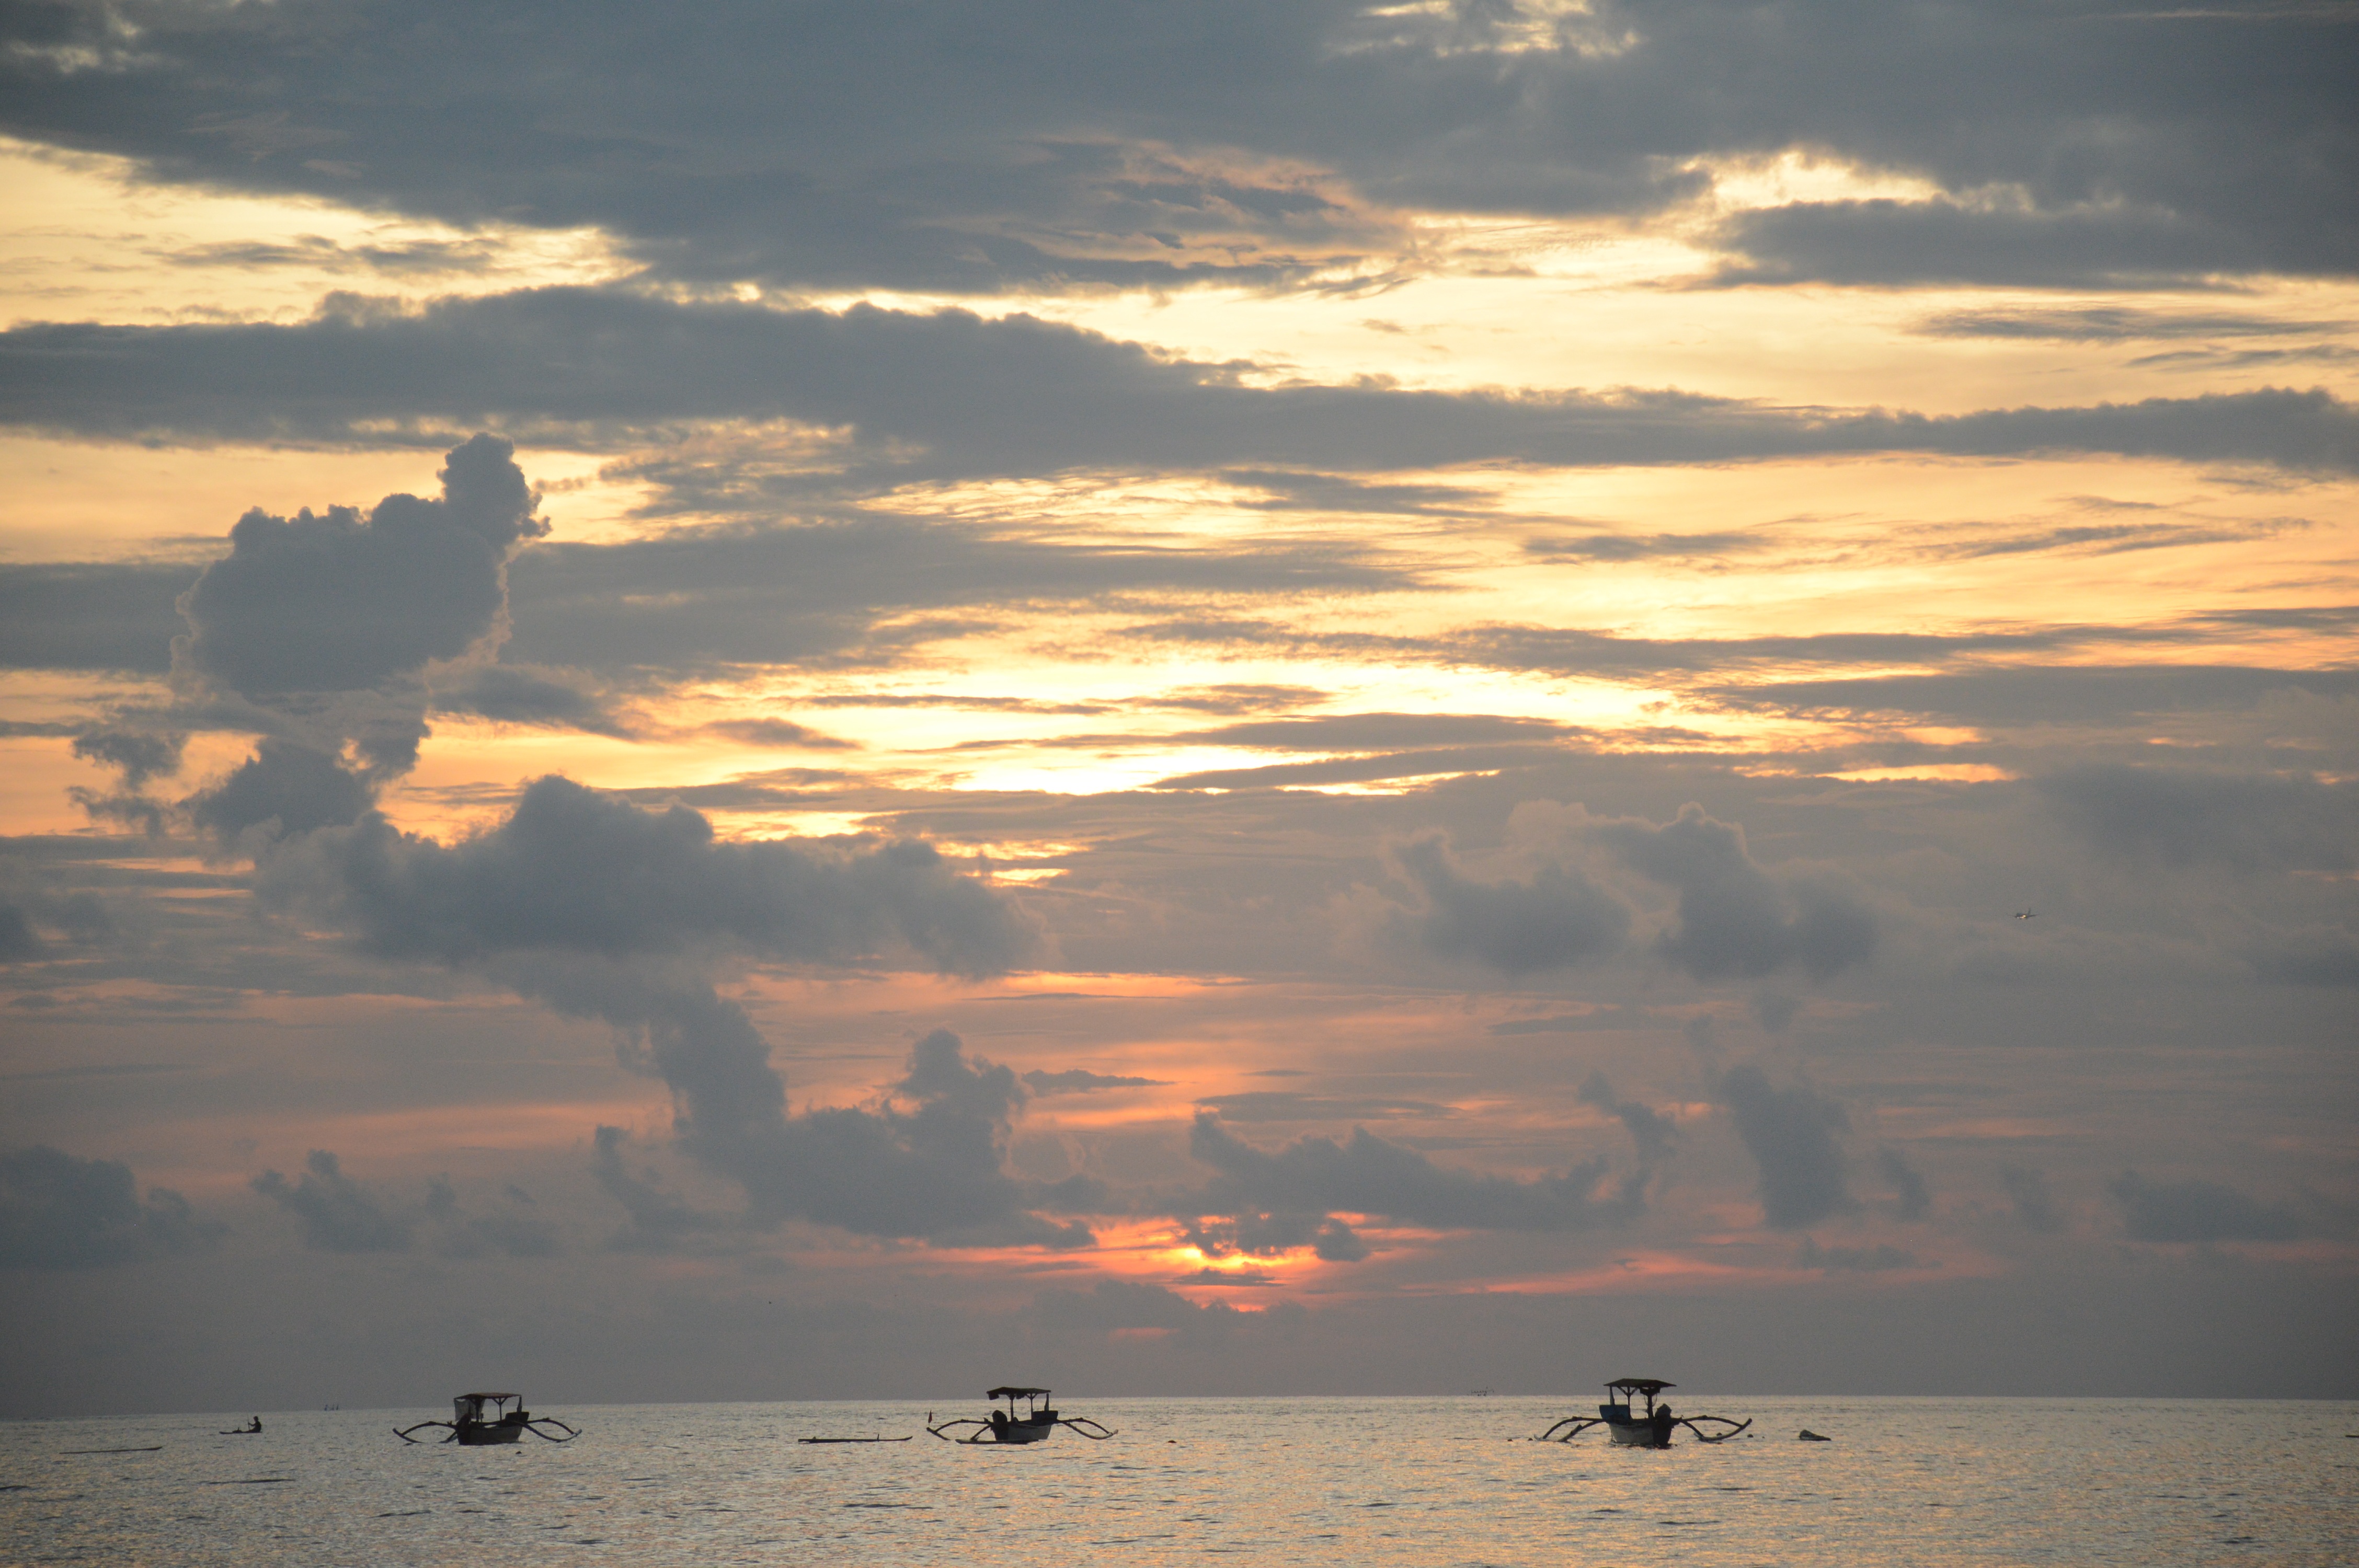
beach, landscape, sea, coast, nature, outdoor, sand, ocean, horizon, cloud, sky, sun, sunrise, sunset, sunlight, morning, shore, wave, dawn, dusk, evening, orange, cloudscape, sunset sky, afterglow, meteorological phenomenon